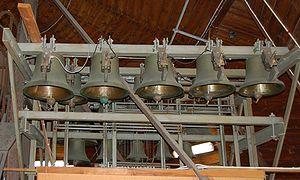
L'église Hedwige-Éléonore est une église paroissiale située dans le quartier d'Östermalm à Stockholm en Suède. Inaugurée le 21 août 1737, elle tient son nom de la reine Hedwige-Éléonore, épouse du roi Charles X Gustave.